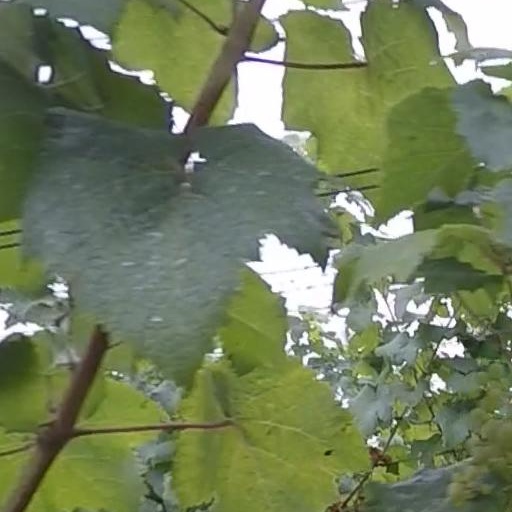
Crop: grape